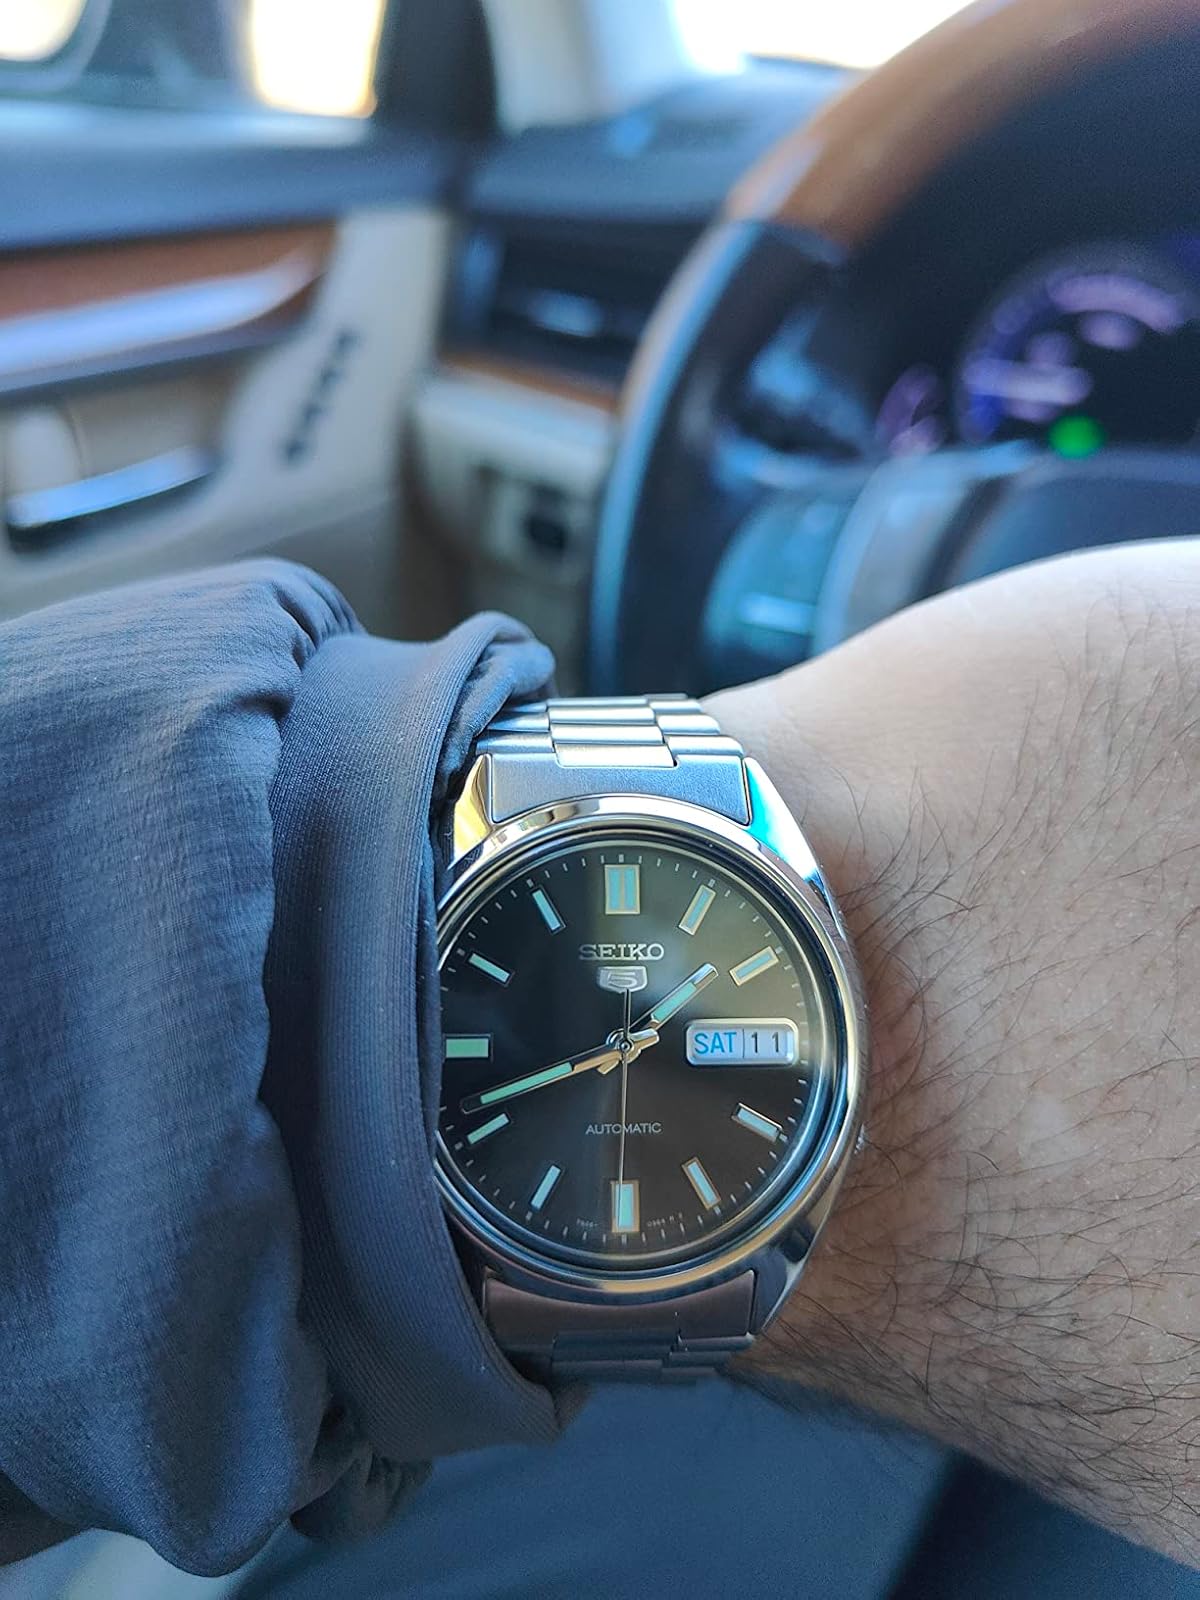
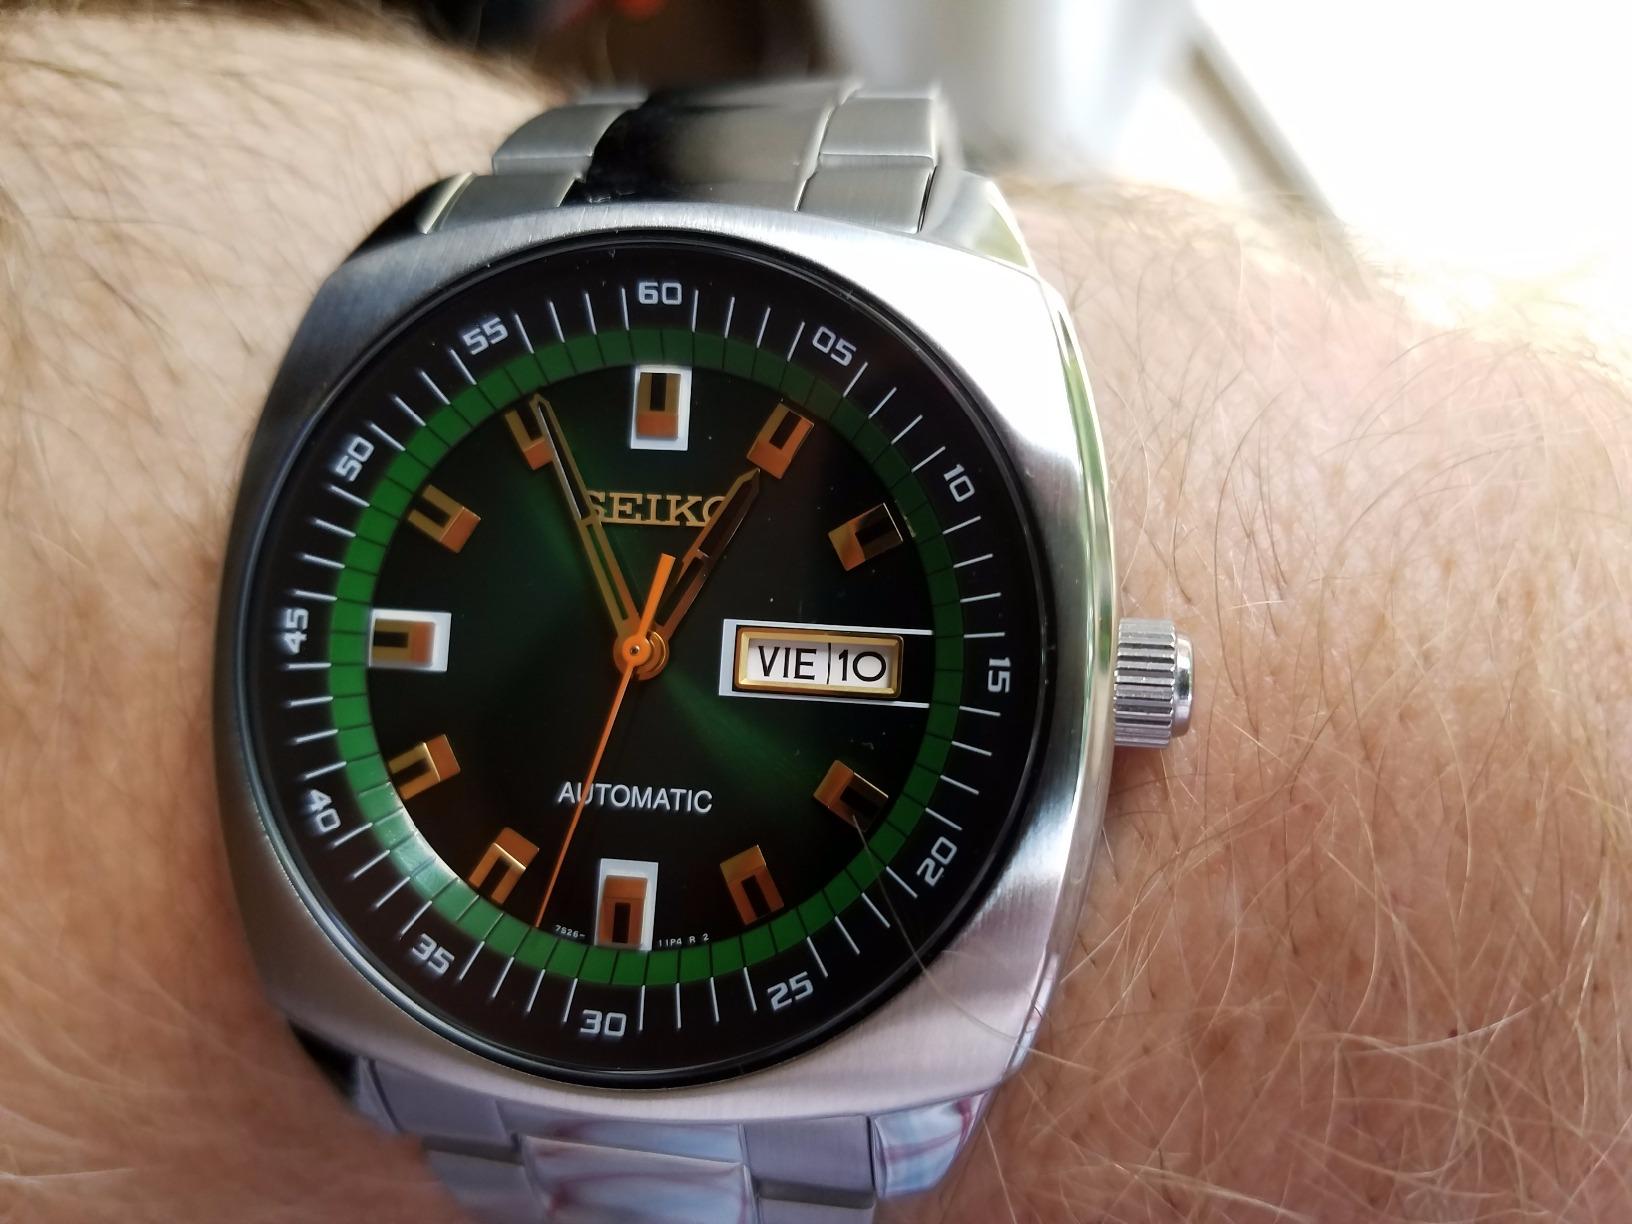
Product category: accessories_watch
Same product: no